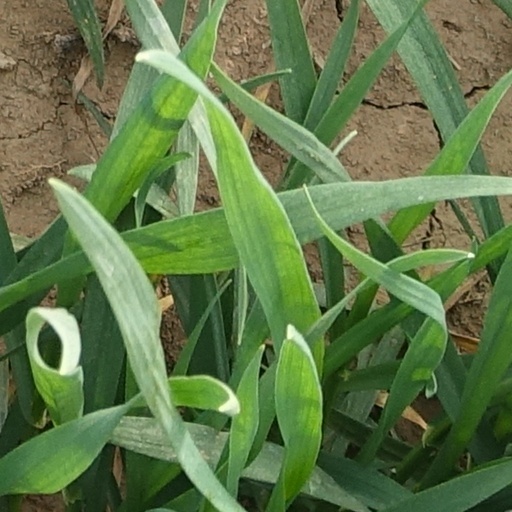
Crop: wheat